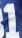
Number: 1